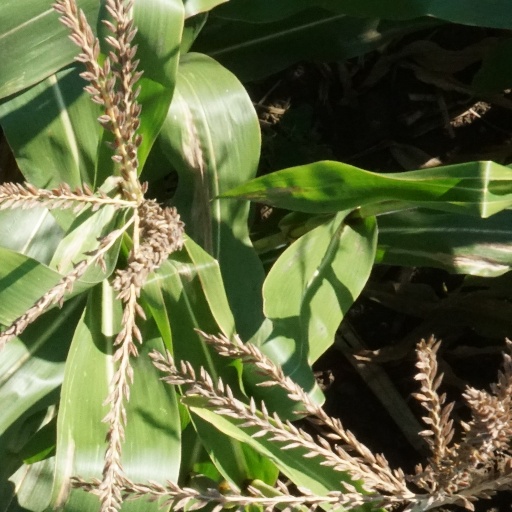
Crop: maize; corn